List of The New 52 imprint publications

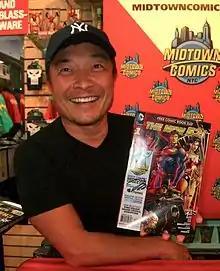
DC Comics artist Jim Lee holding a copy of The New 52 2012 Free Comic Book Day issue.

In September 2011, DC Comics relaunched their entire line of publications, dubbing the new publishing initiative as The New 52. The relaunch saw DC introduce same-day release of physical comics with digital platforms, as well as characters from the former WildStorm and Vertigo imprints being absorbed into a rebooted DC Universe. The intent was to publish 52 ongoing titles each month across the DC Universe. However, DC has also counted one-shots, miniseries and maxiseries in that number. In subsequent Septembers following the launch, DC has featured unique publishing initiatives to commemorate the relaunch. DC released a total of 93 ongoing titles across multiple "wave" releases, until June 2015, when it discontinued the "New 52" branding. To expand The New 52 universe, DC also released 22 one-shots, 17 miniseries and three maxiseries.